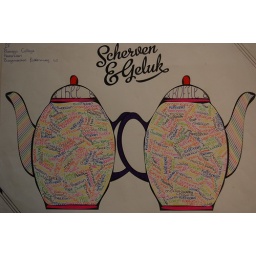
Dit ontwerp is gemaakt door Simone van der Leeuw, leerling aan het CSG Bornego in Sneek.